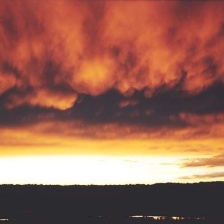
Cloud type: Altostratus